The Amazing World of Gumball season 4

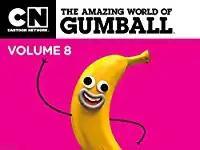
Cover art for digital download for the second half

The fourth season of the British-American animated sitcom "The Amazing World of Gumball", created by Ben Bocquelet, aired on Cartoon Network in the United States, and was produced by Cartoon Network Development Studio Europe. The series focuses on the misadventures of Gumball Watterson, a blue 12-year-old cat, along with his adopted brother, Darwin, a goldfish. Together, they cause mischief among their family, as well as with the wide array of students at Elmore Junior High, where they attend middle school. The season began filming on January 6, 2015, and ended filming on April 28, 2016.